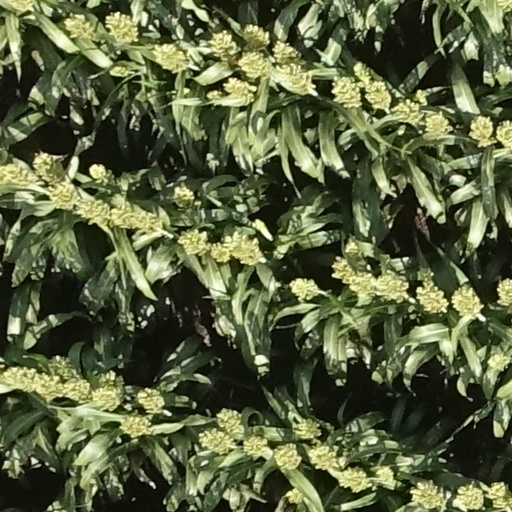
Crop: sorghum